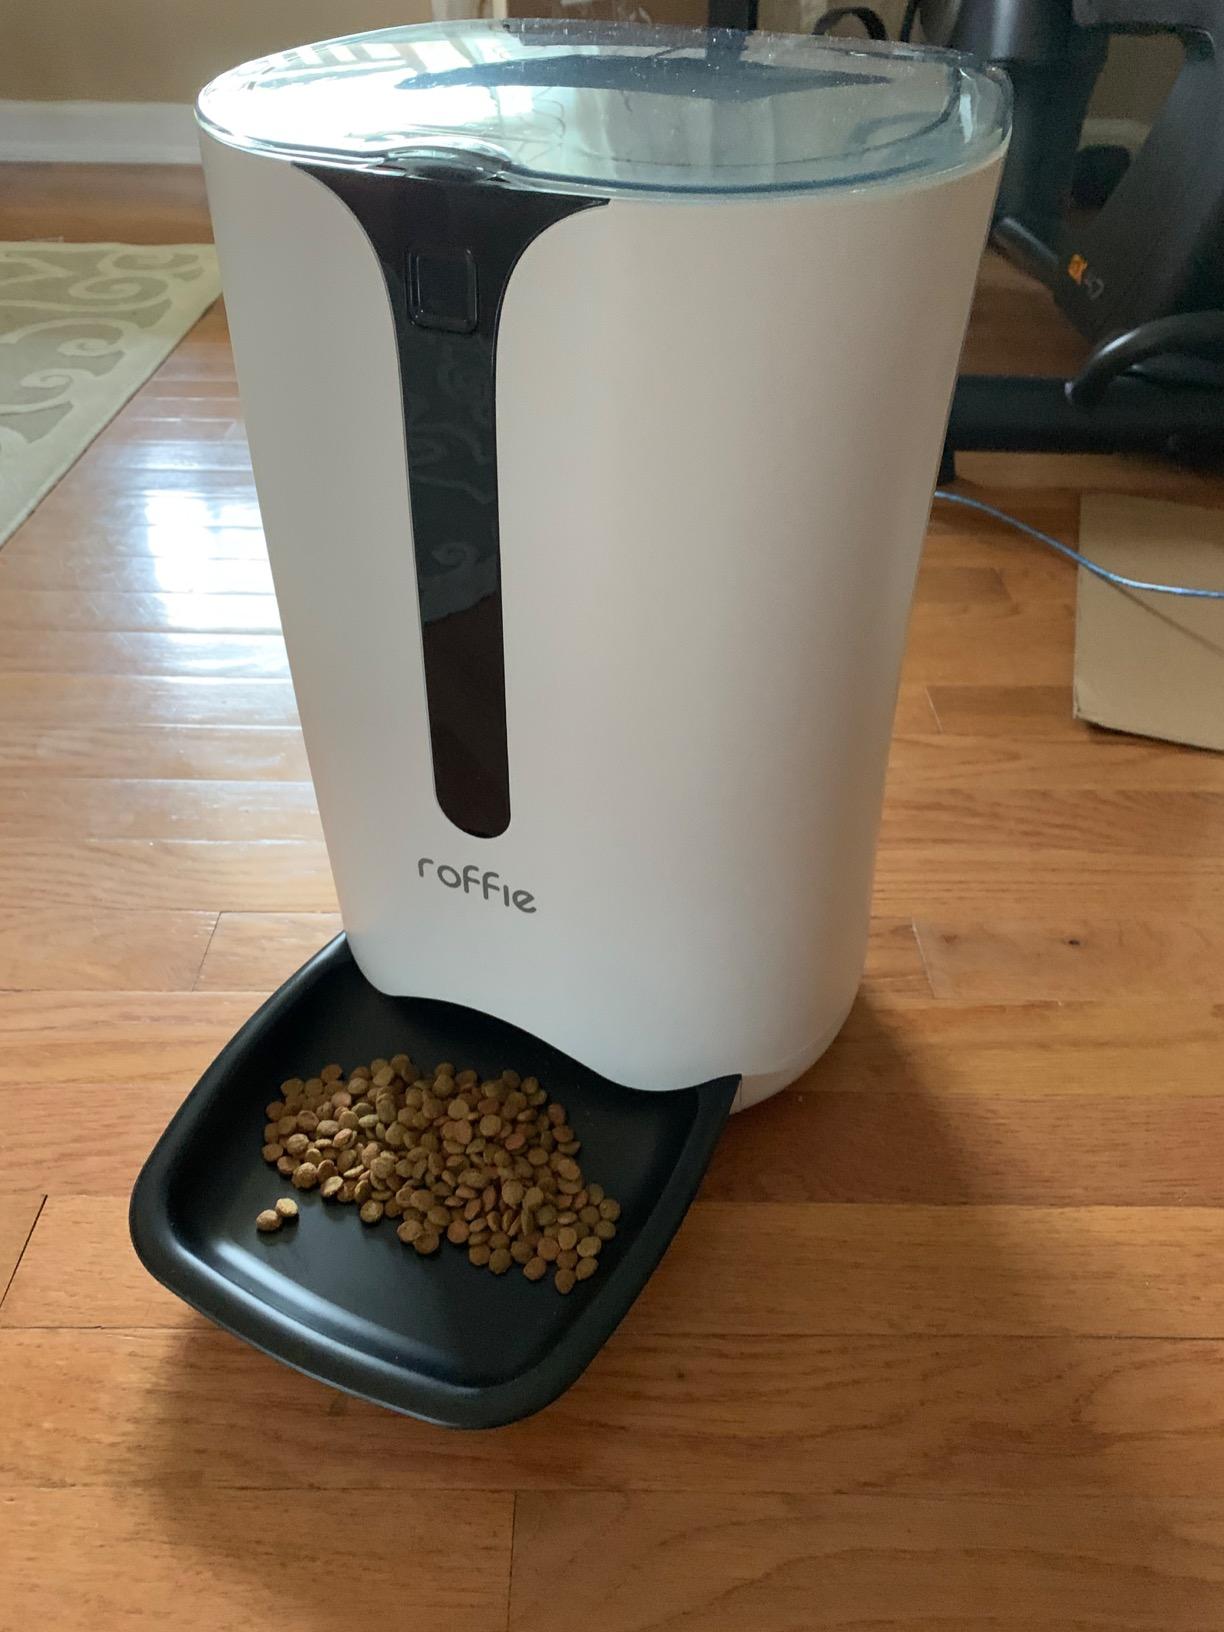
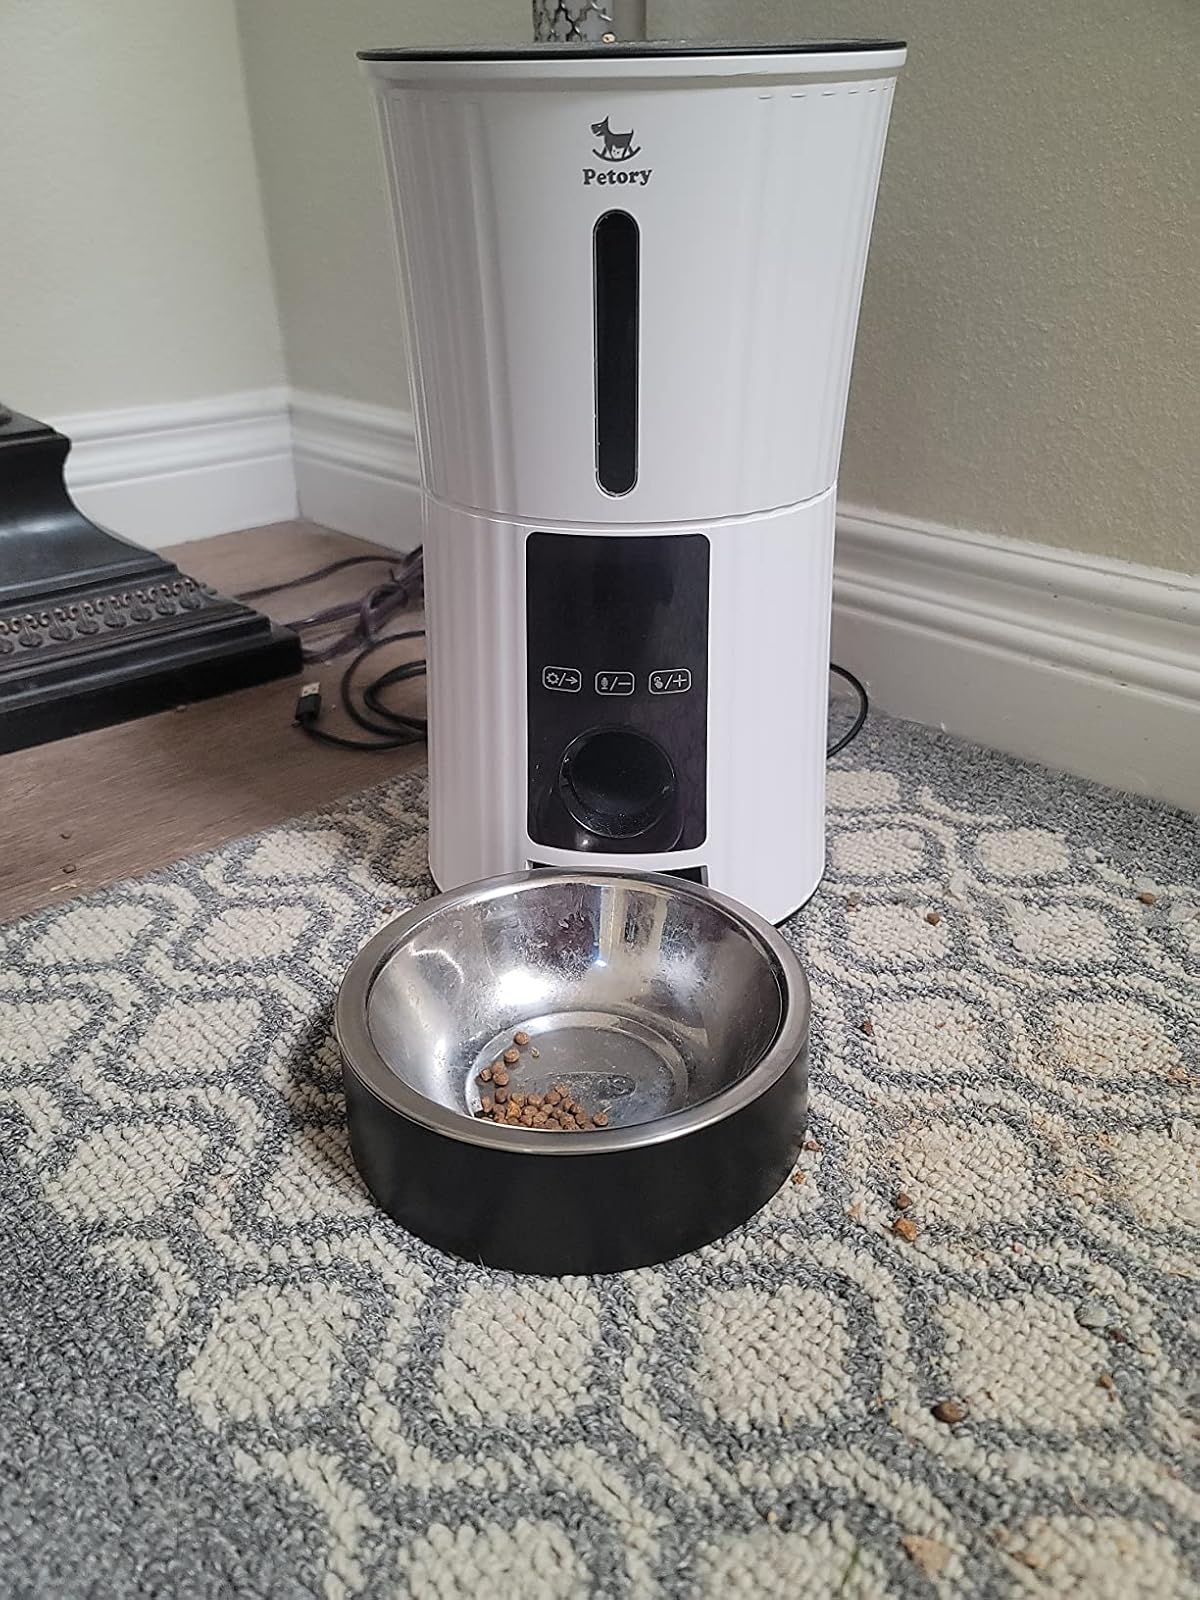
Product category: items_feeder
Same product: no